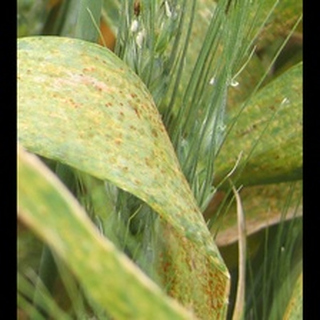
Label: wheat_brown_rust